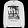
Label: Pullover